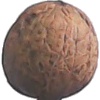
Label: walnut